List of think tanks in the United States

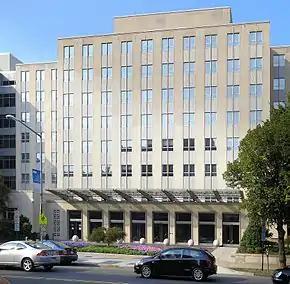
Brookings Institution, founded in 1916 in Washington, D.C.

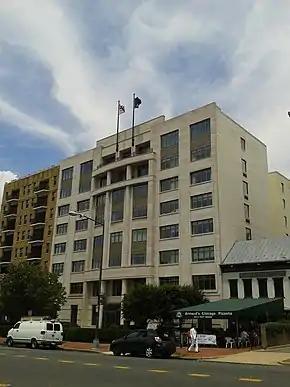
The Heritage Foundation, founded in 1973 in Washington, D.C.

This is a list of think tanks in the United States.